The Circus: Inside the Greatest Political Show on Earth

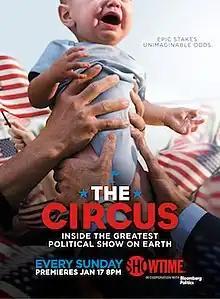

The Circus is an American documentary television series initially following the 2016 presidential race, the Trump administration, the 2020 United States presidential election, and then the Biden administration. It was produced by Left/Right Productions, a North Road company, for Showtime.